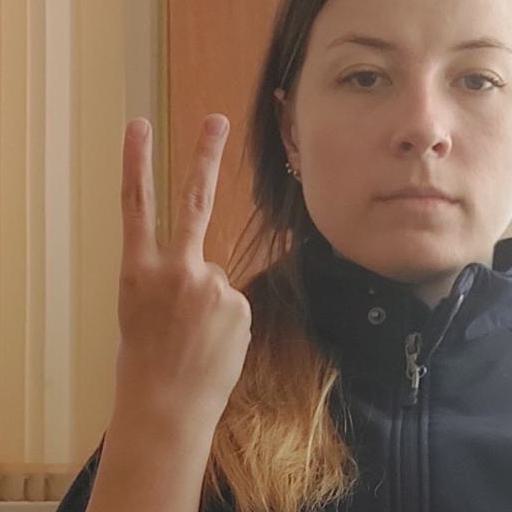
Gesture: peace_inverted